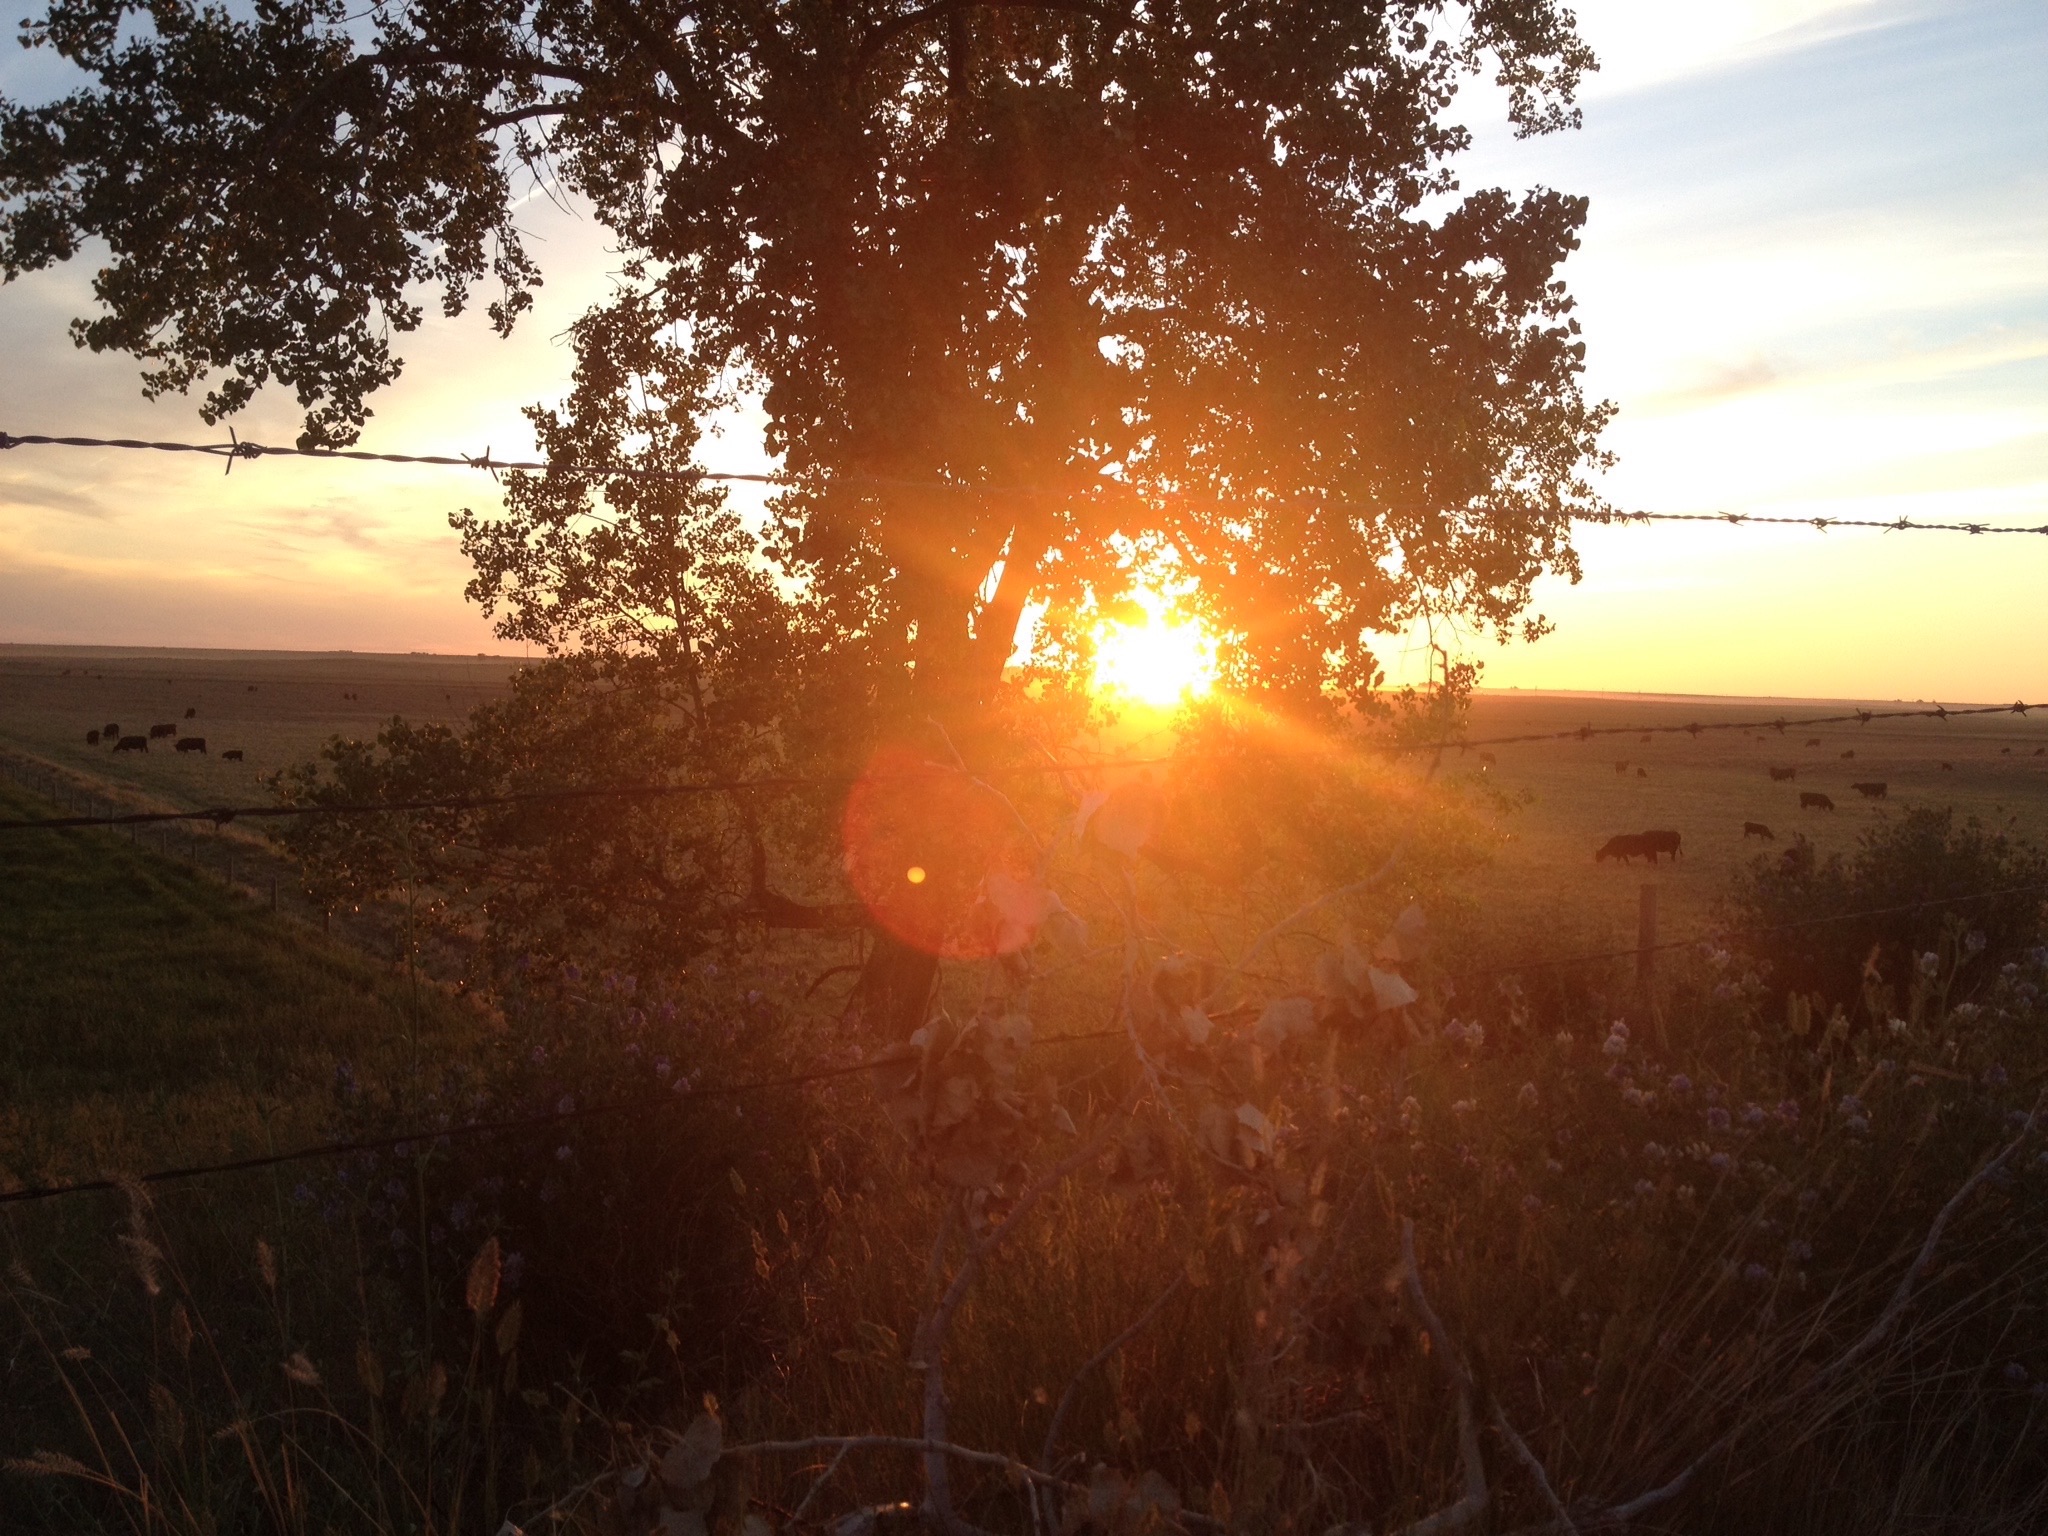
tree, light, sun, sunrise, sunset, sunlight, morning, dawn, dusk, evening, atmospheric phenomenon